Beara Peninsula

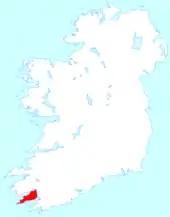
Location of the Beara Peninsula

Beara or the Beara Peninsula is a peninsula on the south-west coast of Ireland, bounded between the Kenmare River (which is actually a bay) to the north side and Bantry Bay to the south. It contains two mountain ranges running down its centre: the Caha Mountains and the Slieve Miskish Mountains. The northern part of the peninsula from Kenmare to near Ardgroom is in County Kerry, while the rest forms the barony of Bear in County Cork.